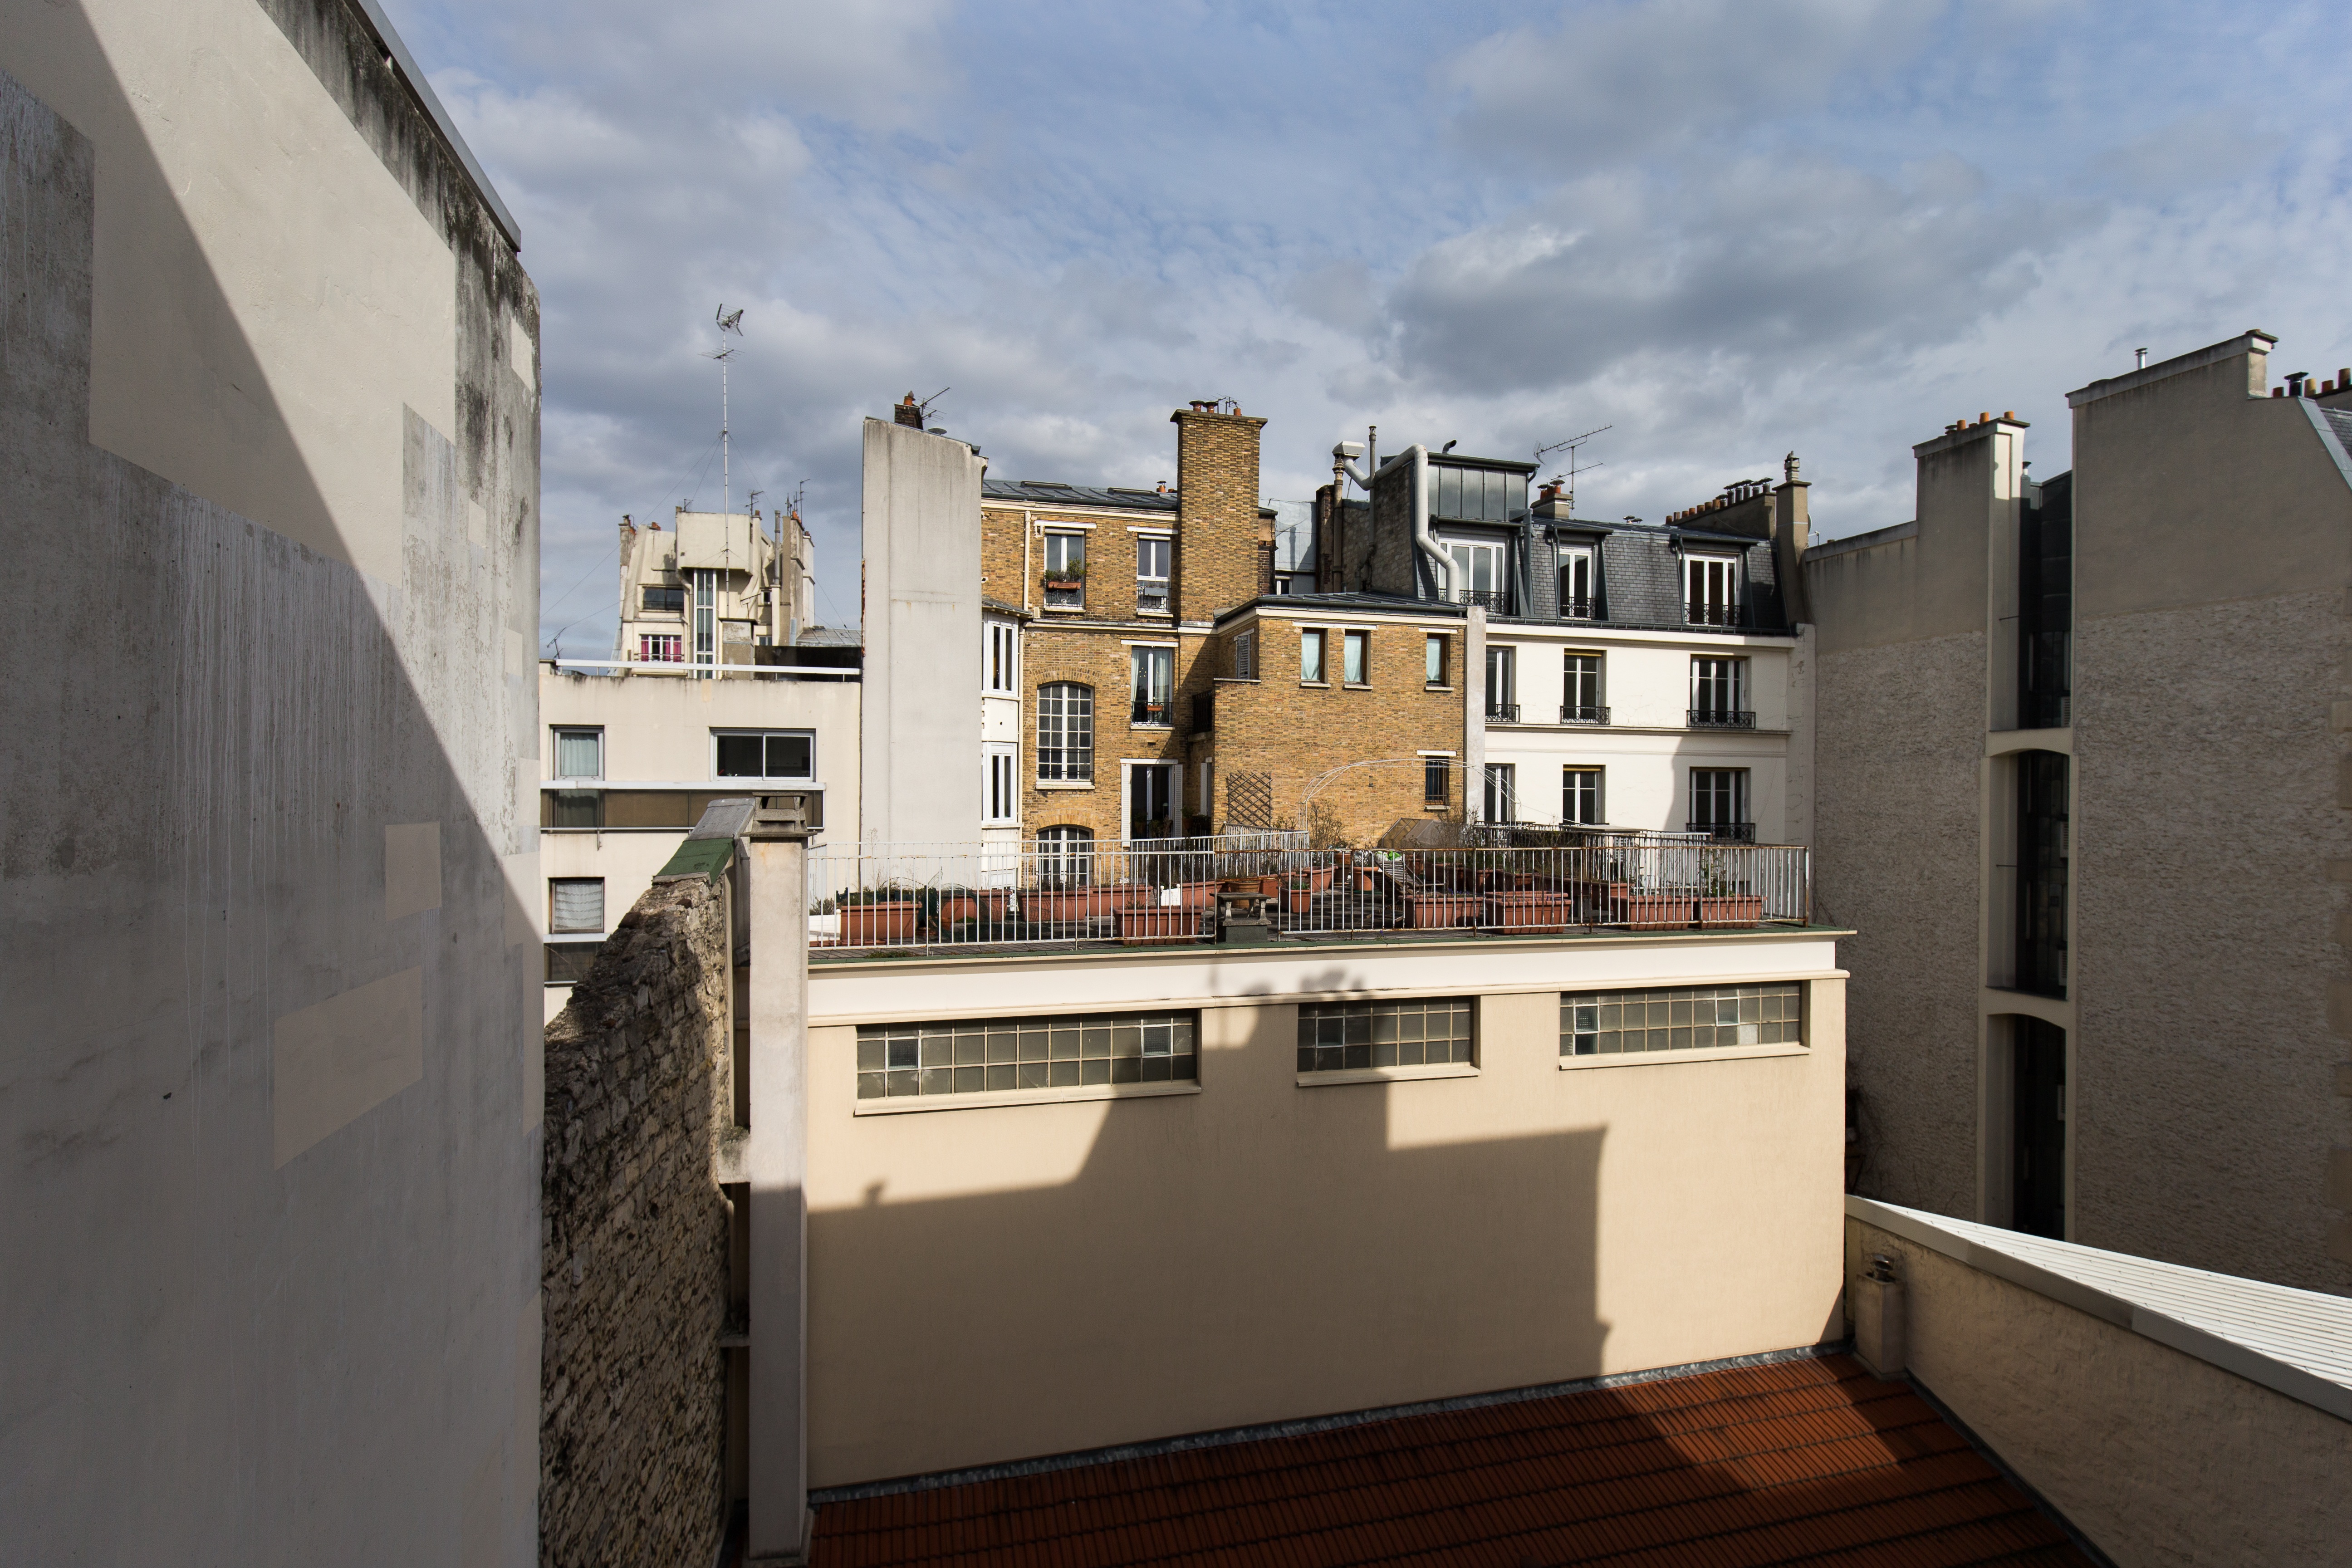
architecture, sky, house, building, home, wall, fireplace, facade, property, professional, apartment, tourist attraction, estate